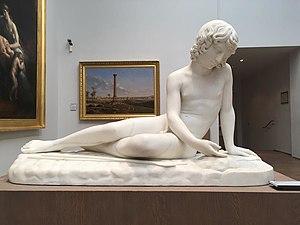
Narcisse par Jean-Pierre Cortot, 1818. Musée des Beaux-Arts d’Angers, France.
Jean-Pierre Cortot, né à Paris le 20 août 1787 et mort dans la même ville le 12 août 1843, est un sculpteur français.
Pandore est une sculpture de Jean-Pierre Cortot réalisée en 1819, lors d'un séjour à Rome. De style néo-classique, elle représente le moment où Pandore vient de recevoir la boîte des mains de Jupiter. Elle est conservée depuis 1820 au musée des Beaux-Arts de Lyon.